Death and funeral of Queen Elizabeth The Queen Mother

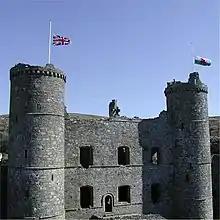
Flags flying at half mast at Harlech Castle, 8 April 2002

Prince Charles and Prince Andrew, who were on holiday in Switzerland and Barbados respectively, rushed back to the UK upon learning about their grandmother's death. Her body lay at the altar of the Royal Chapel of All Saints near Royal Lodge, where the Queen and the royal family attended an evensong on the day after her death. Later, Prince Andrew and his daughters, Princesses Beatrice and Eugenie, met with members of the public. Prince Andrew described his grandmother as a "very, very special" person. In an interview, Princes William and Harry paid tribute to their "inspirational" great-grandmother. Both the Elizabeth II and Prince Charles the Prince of Wales paid tribute to the Queen Mother in separate television broadcasts. On 4 April, Queen Elizabeth II and Prince Philip met the mourners at Windsor Castle and viewed the tributes.